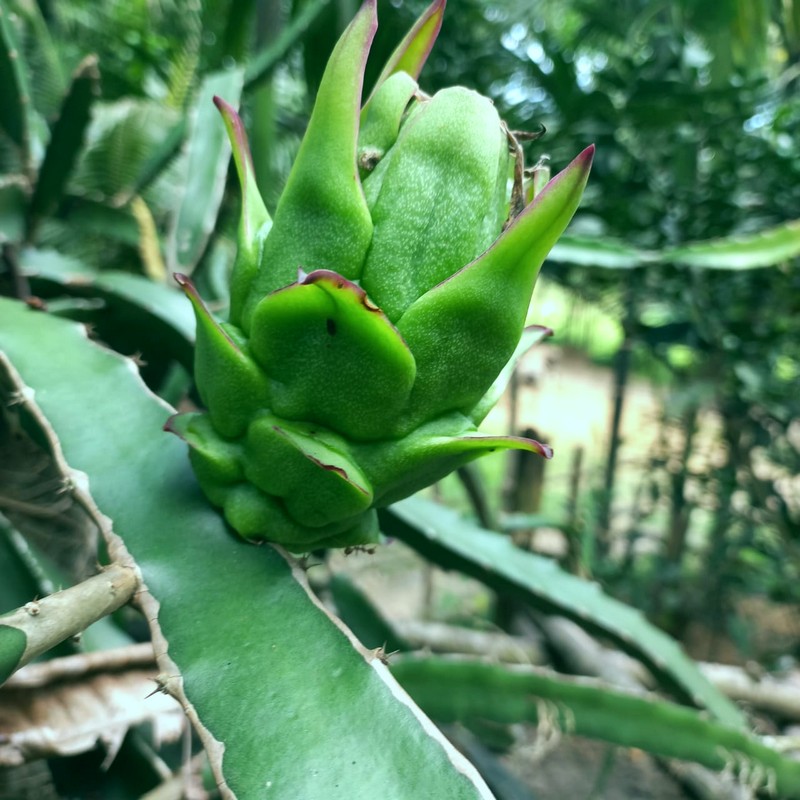
Label: Immature Dragon Fruit